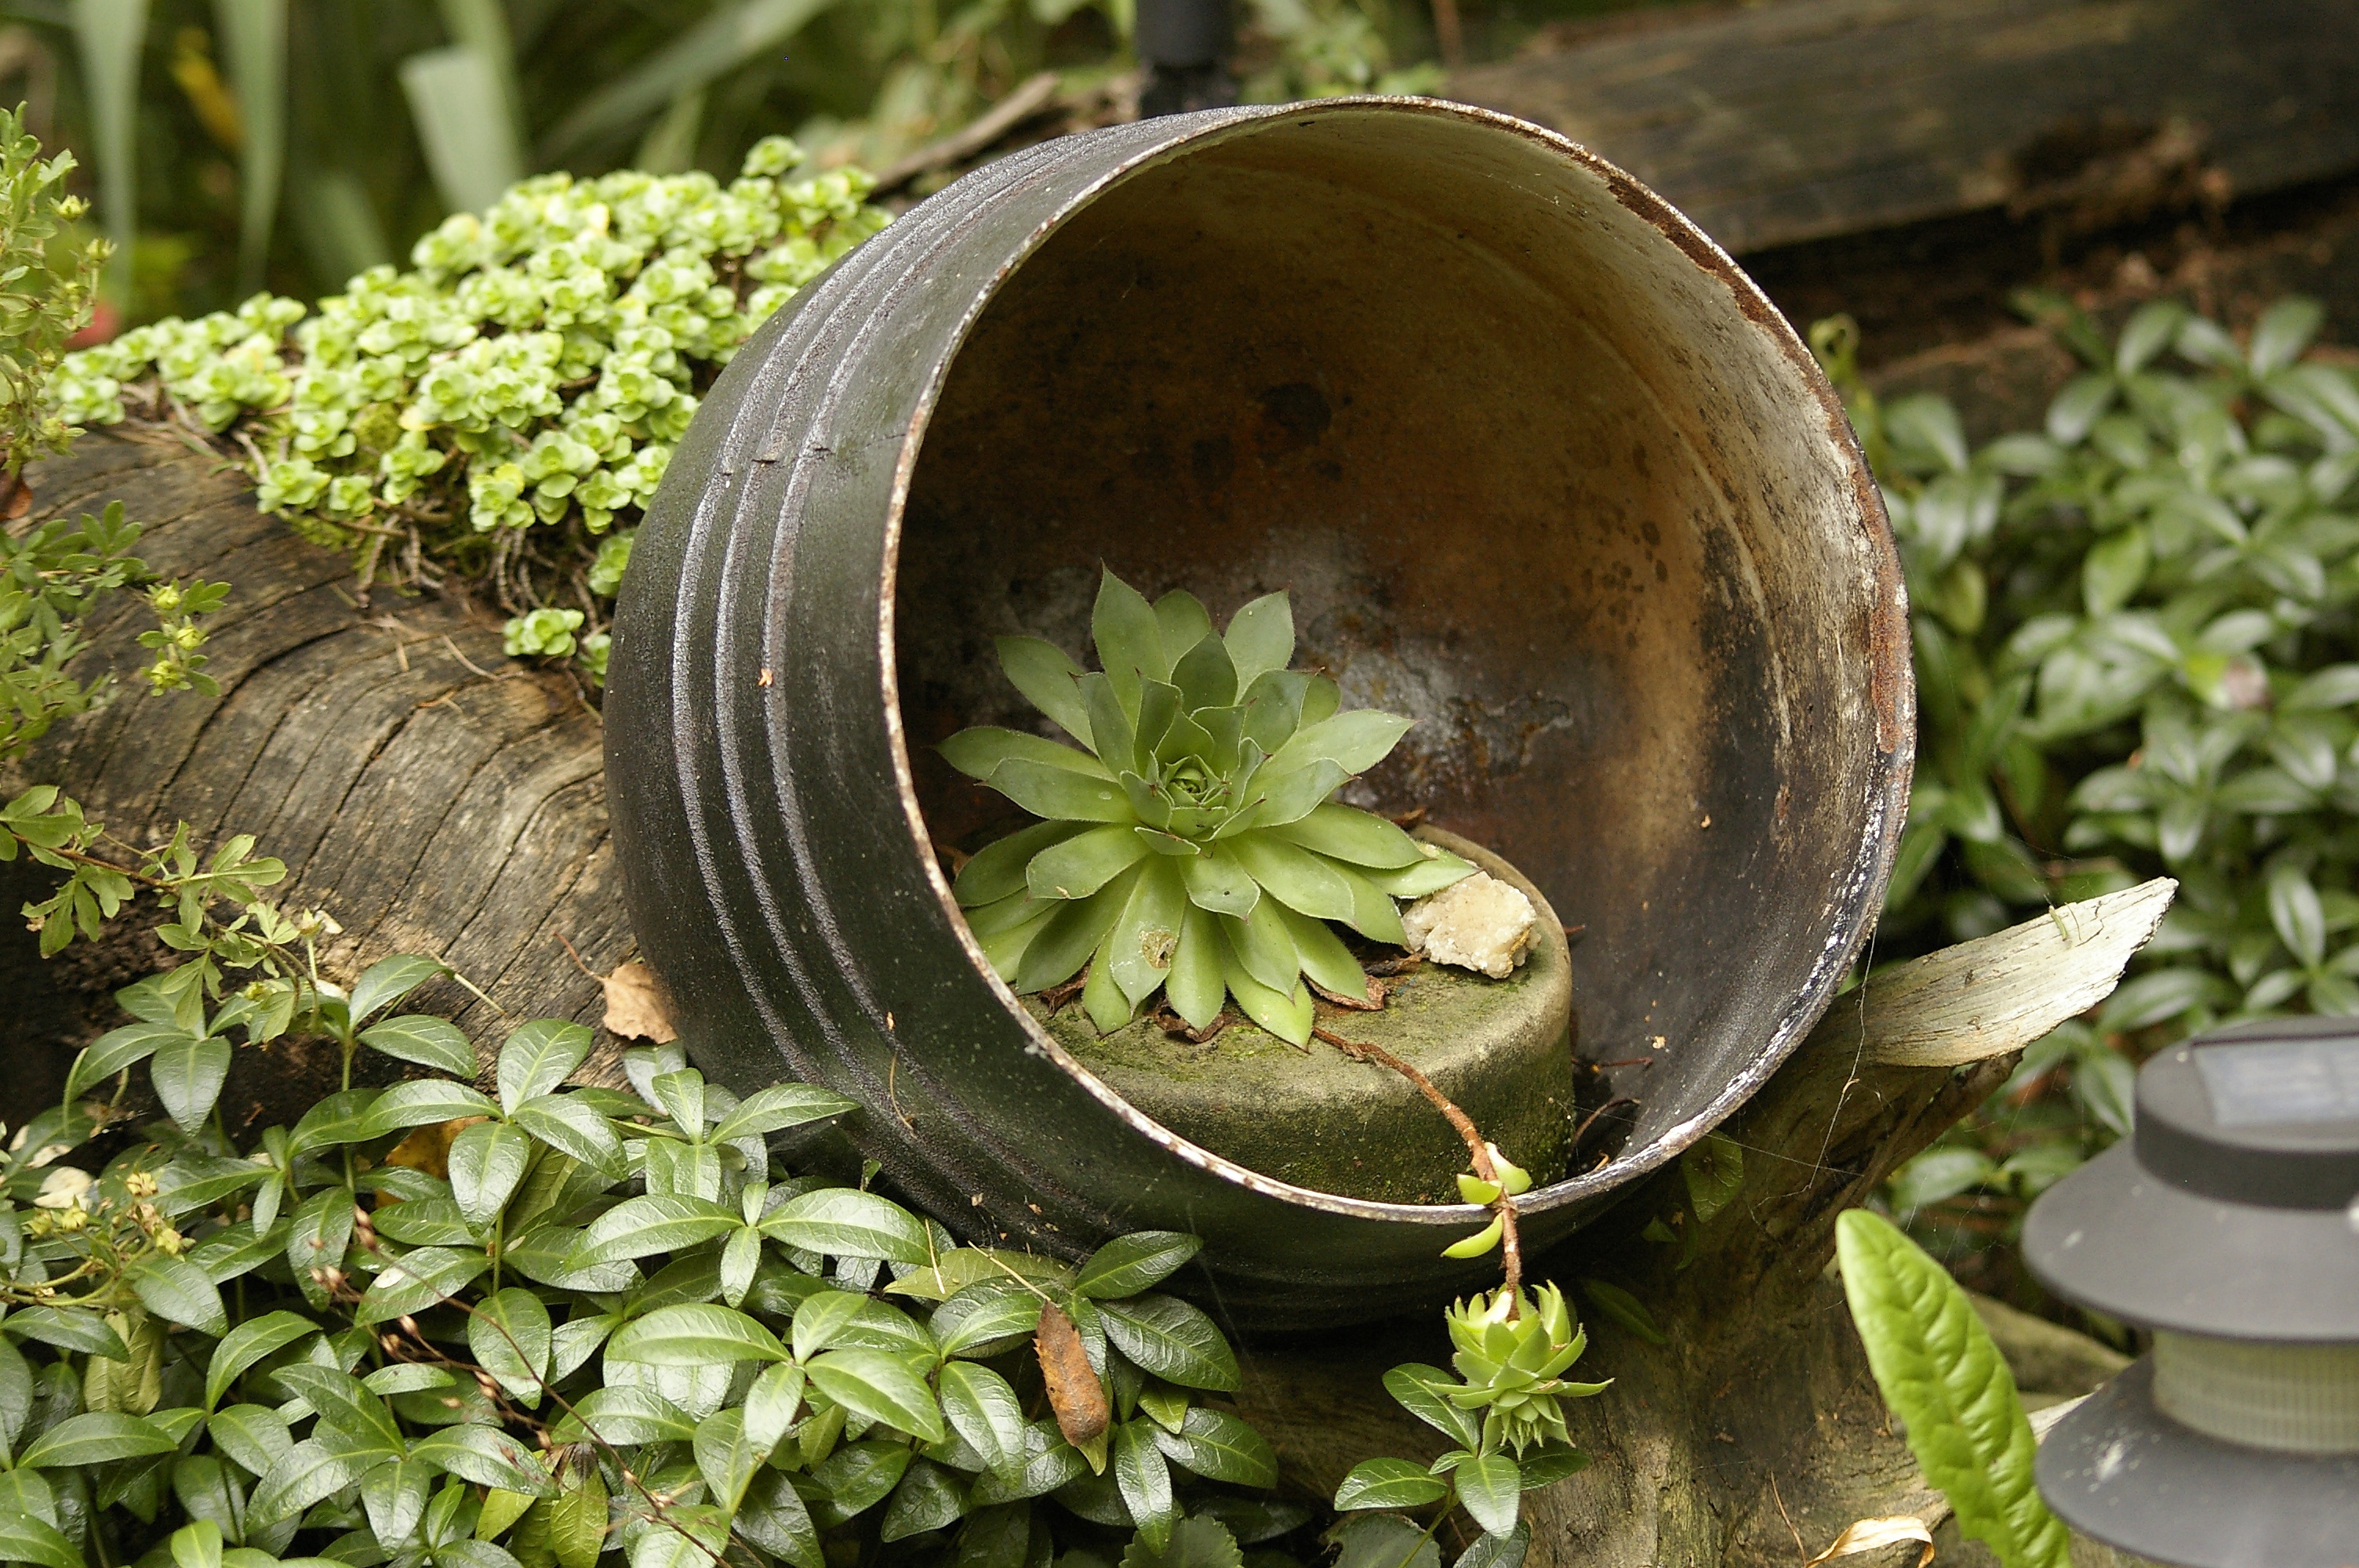
plant, leaf, flower, green, produce, botany, garden, flora, plants, arrangement, the idea of, garden plants